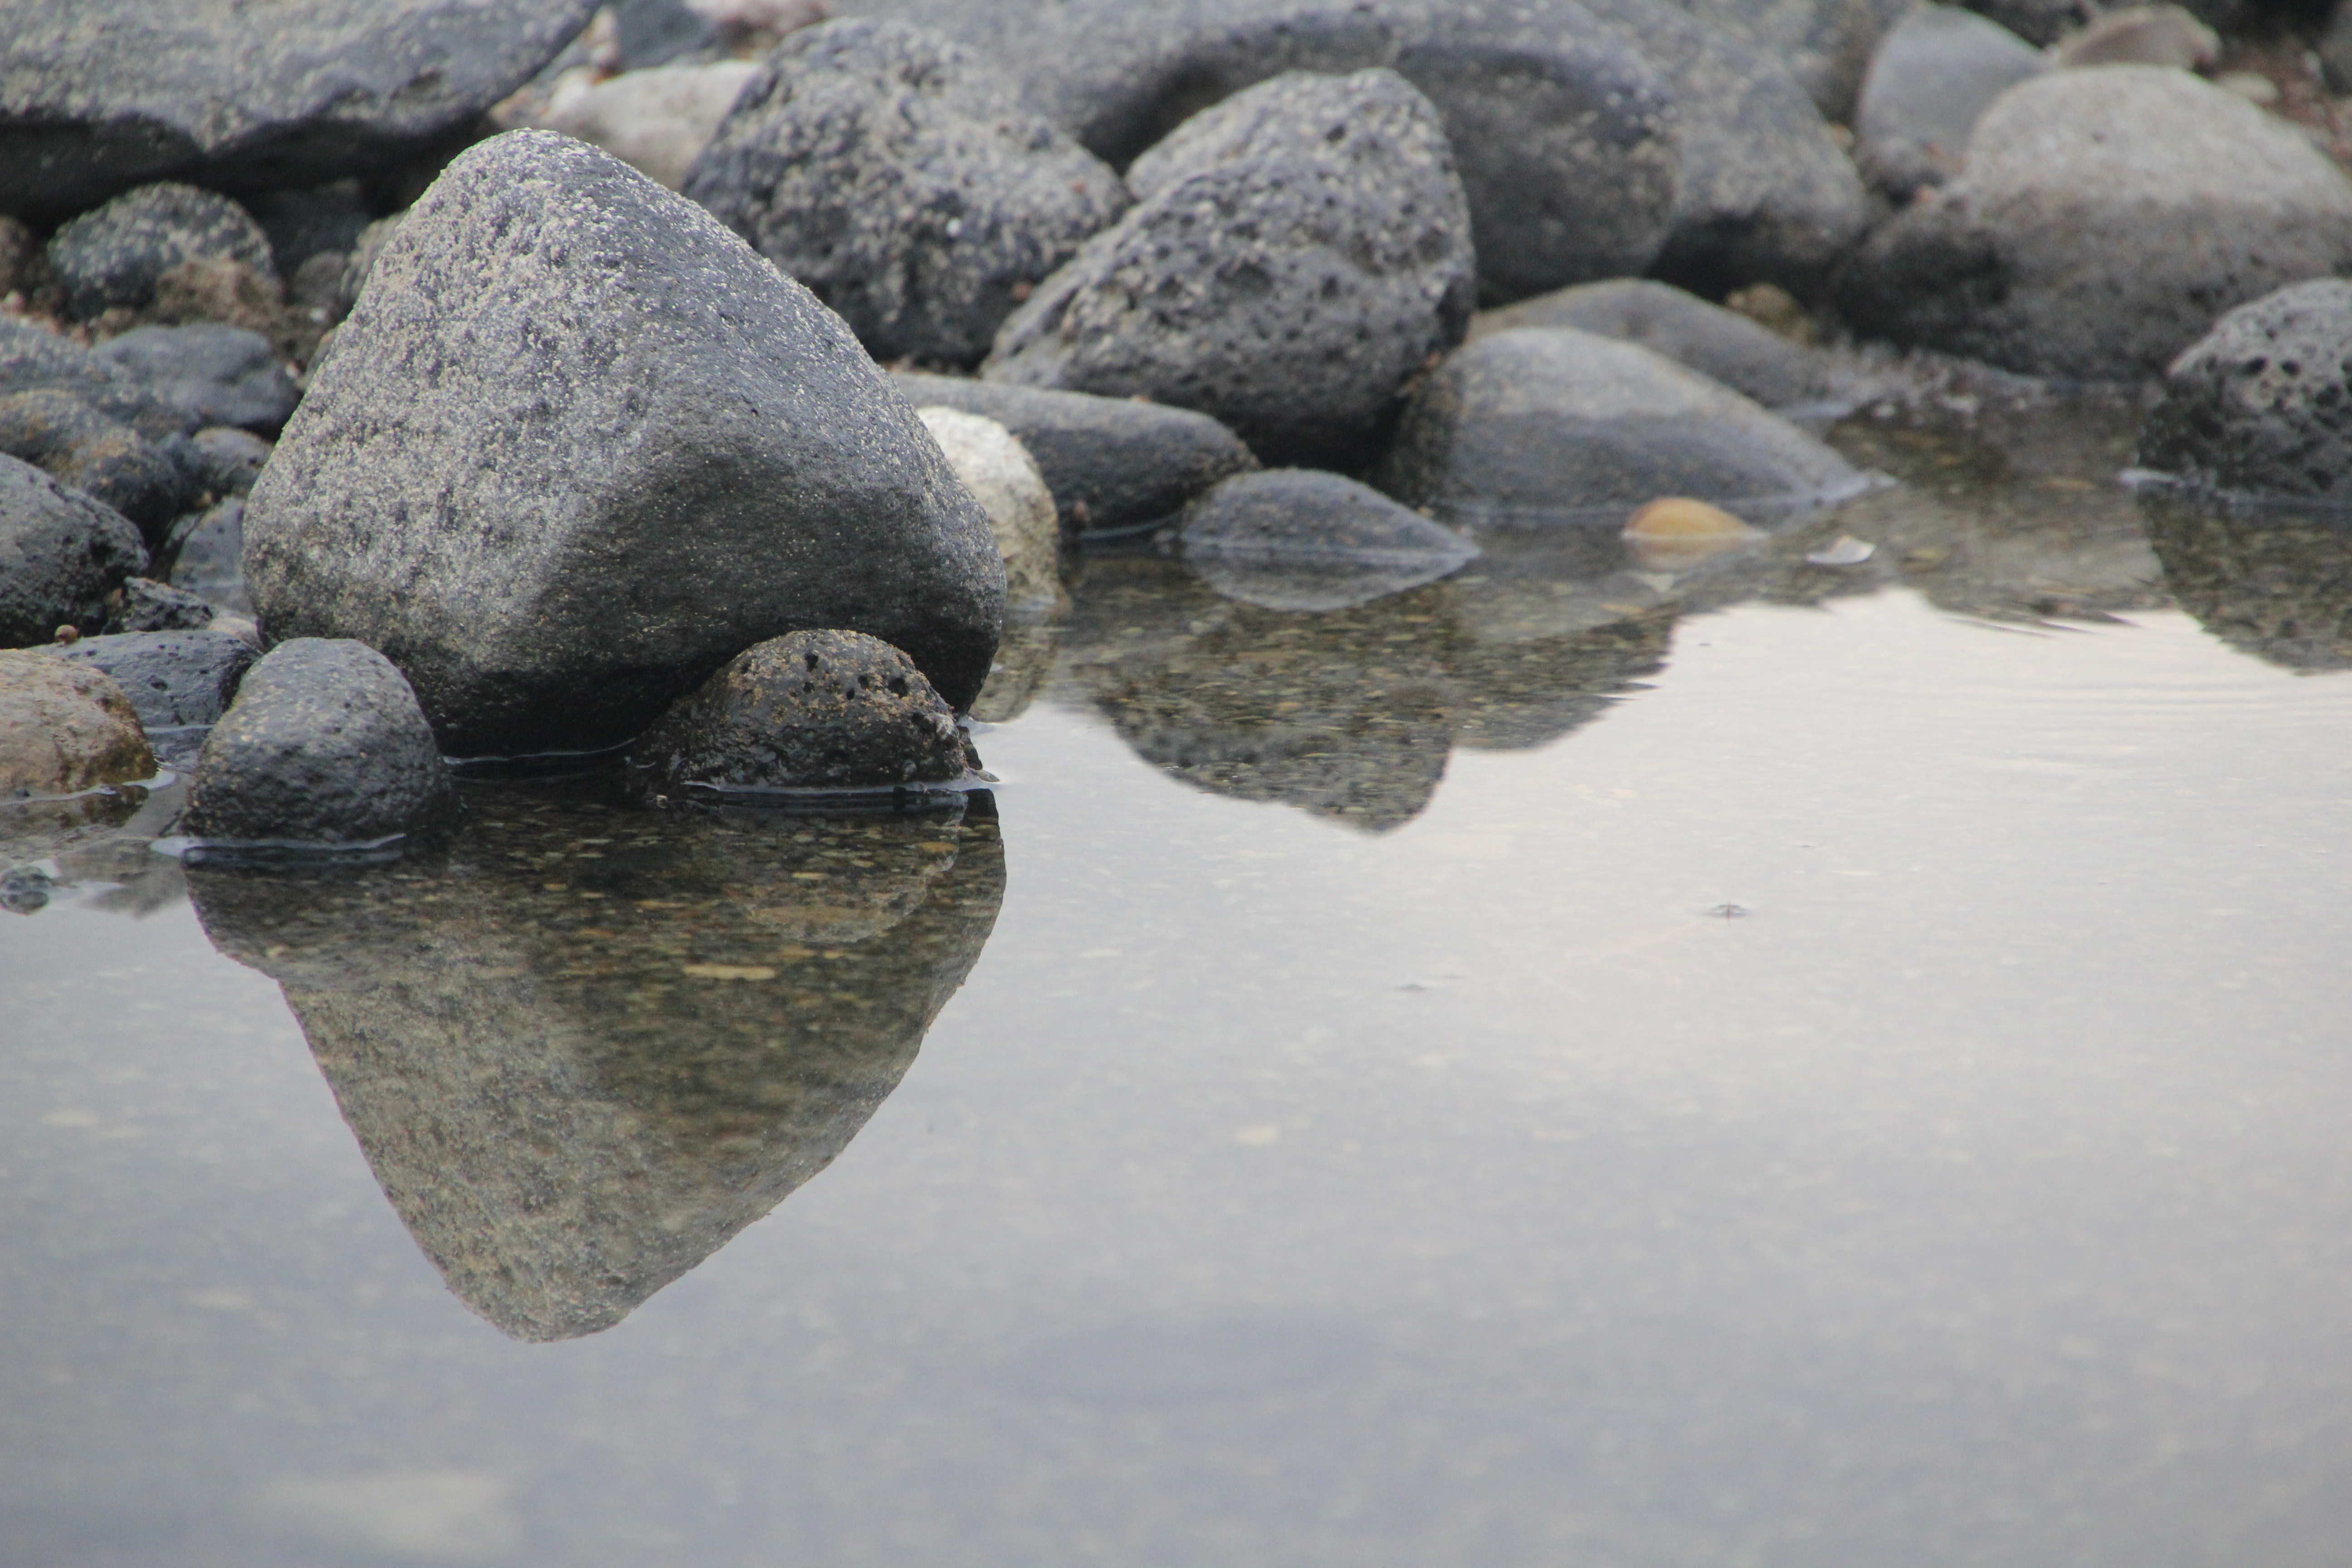
beach, landscape, sea, coast, water, nature, outdoor, sand, rock, ocean, horizon, light, cloud, sky, sunshine, sun, sunrise, sunset, sunlight, shore, wave, summer, vacation, travel, paradise, scenic, tropical, natural, pebble, seascape, holiday, blue, tourism, material, sunny, tropic, bright, day